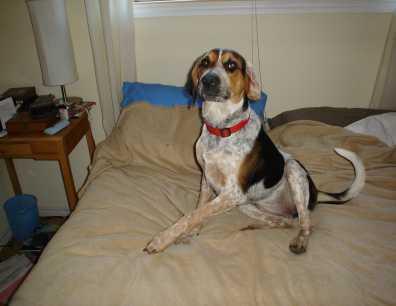
bluetick